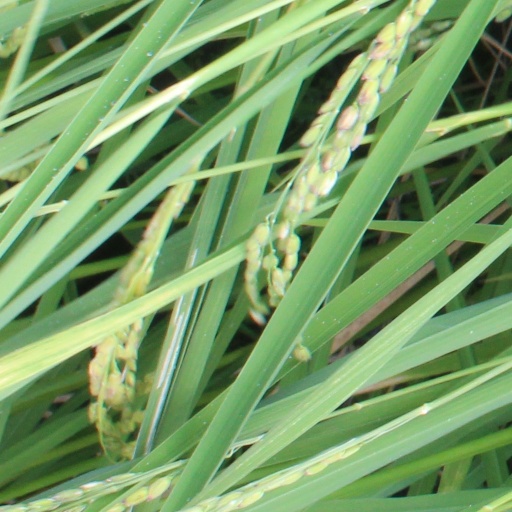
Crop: rice